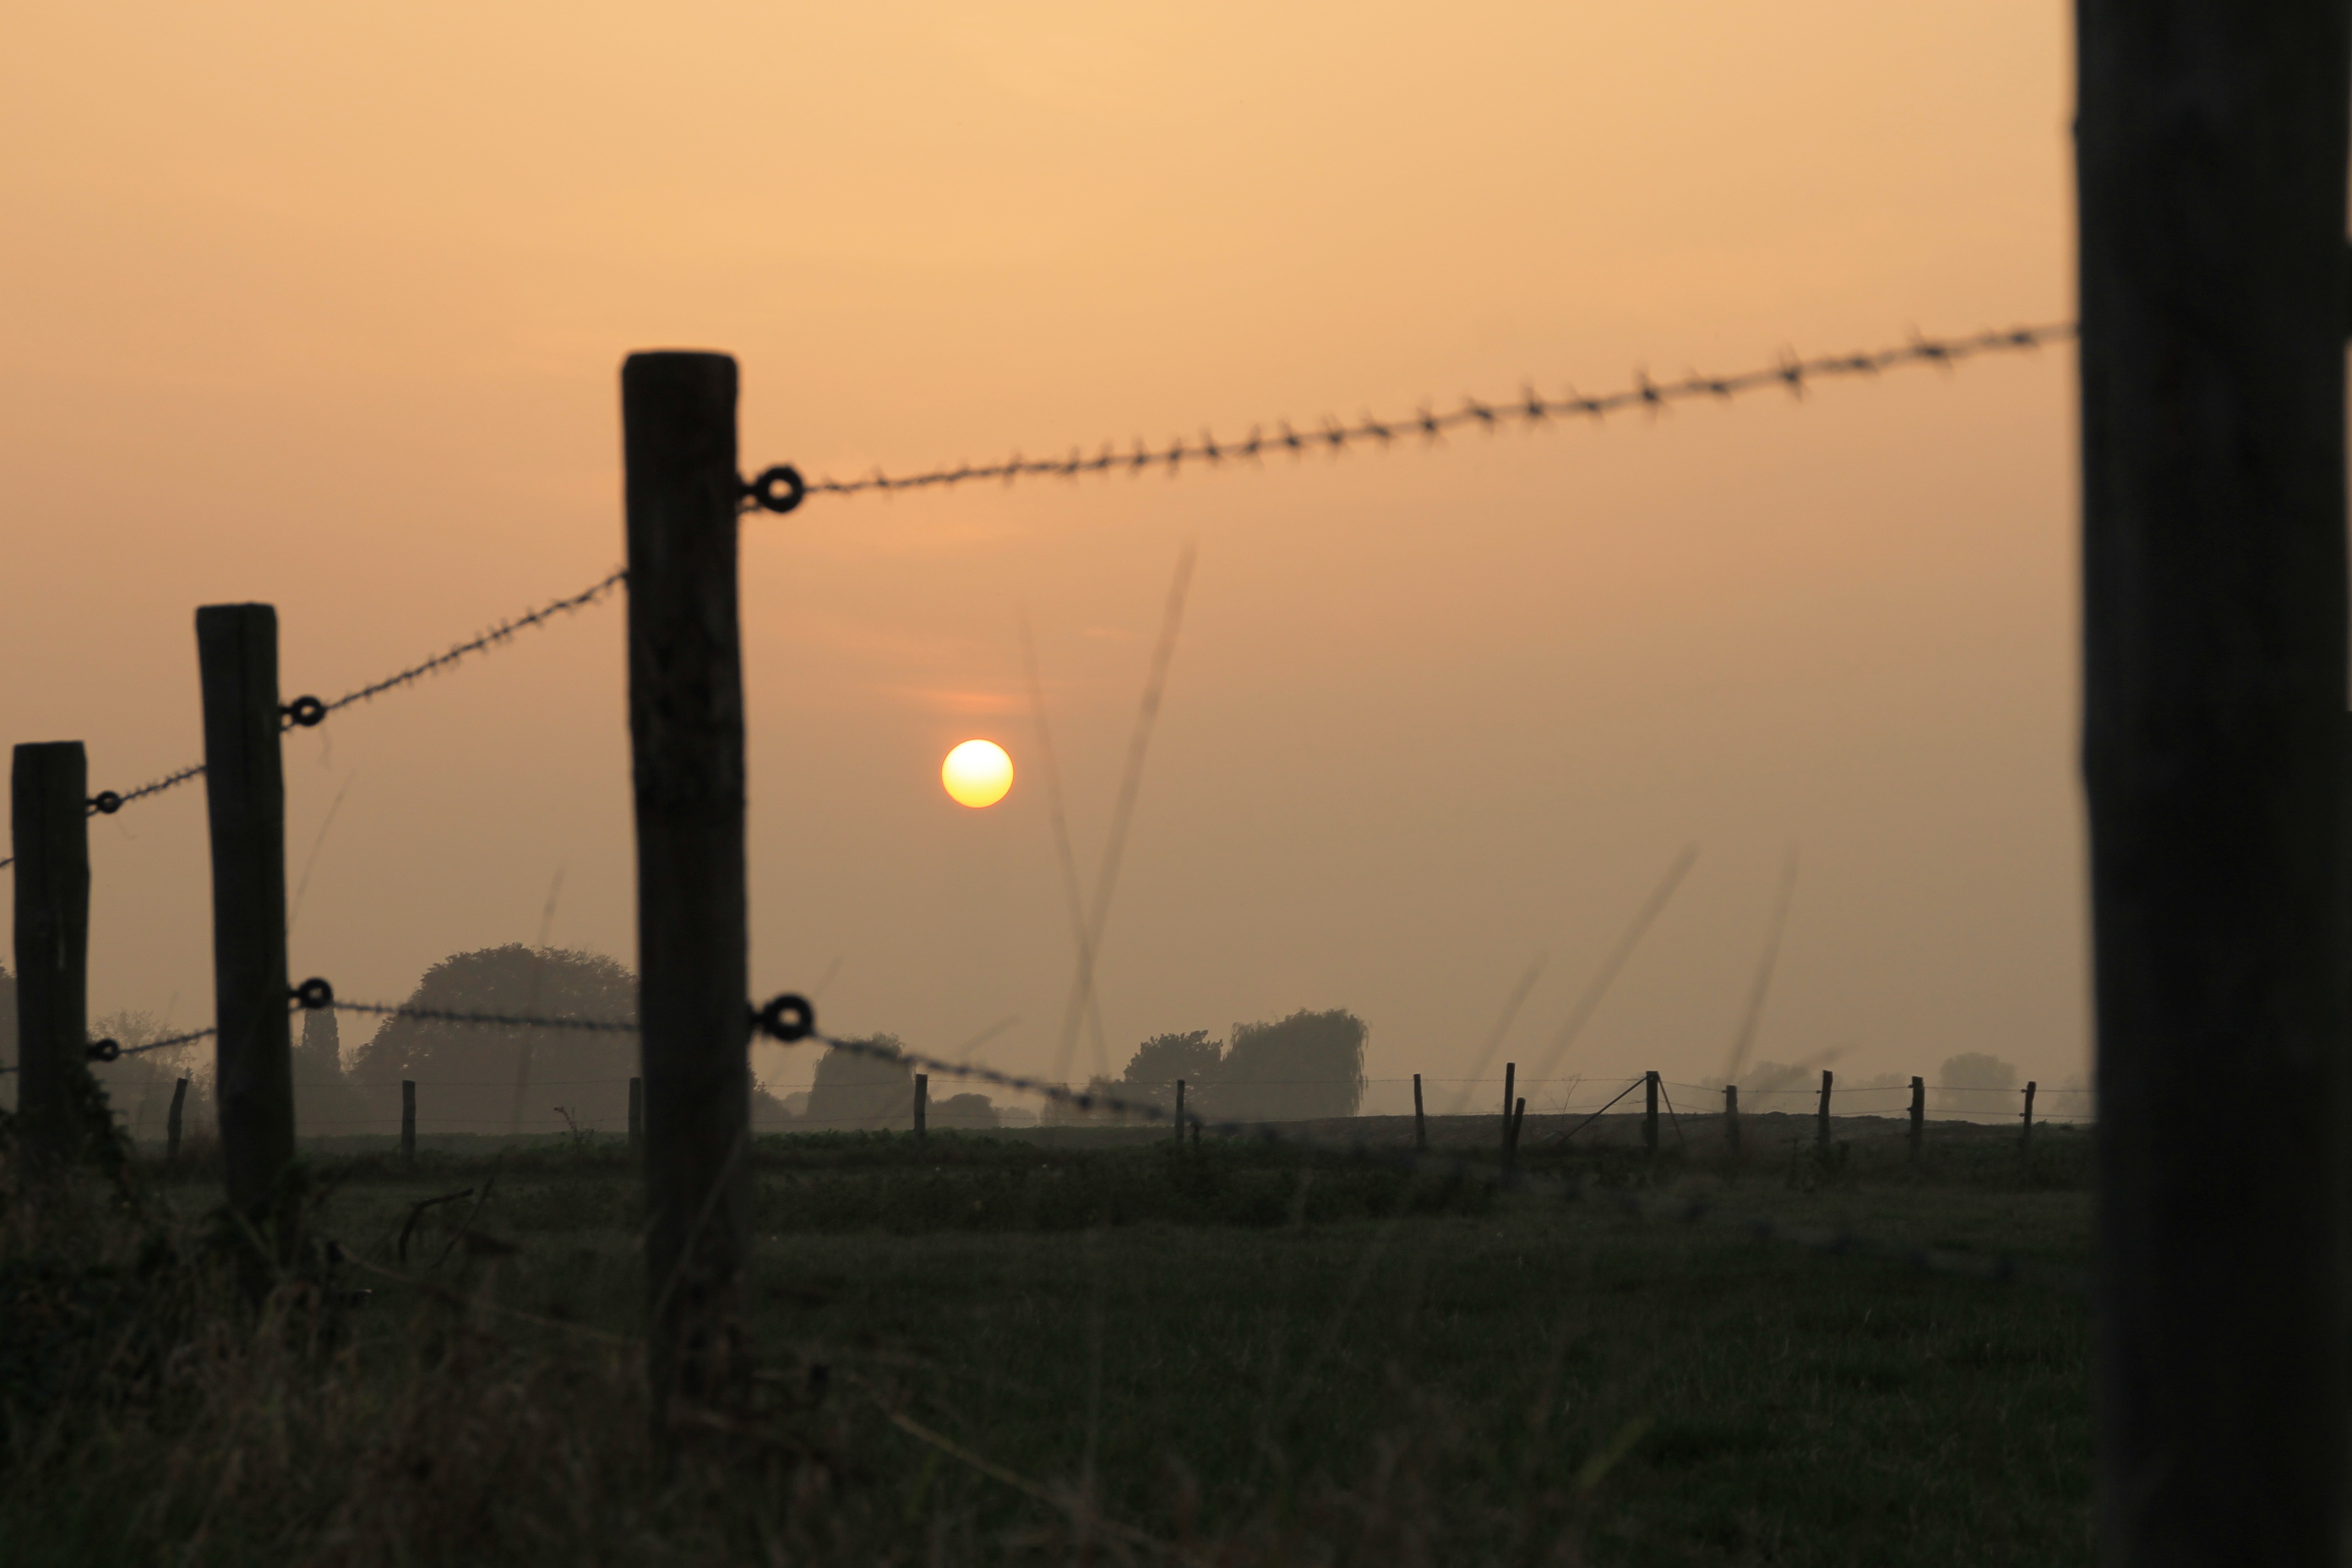
landscape, light, fence, barbed wire, sky, sun, sunrise, sunset, sunlight, morning, wind, dawn, land, dusk, evening, street light, electricity, lighting, shape, idyll, transmission tower, astronomical object, on the land, atmospheric phenomenon, overhead power line